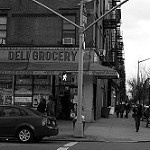
Label: B & W